Anesthesiology

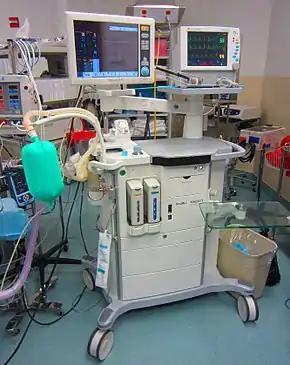
A typical anesthesia machine, which an anesthesiologist can use to store equipment, administer inhalational anesthetics, and properly ventilate an anesthetized patient

Throughout human history, efforts have been made by almost every civilization to mitigate pain associated with surgical procedures, ranging from techniques such as acupuncture or phlebotomy to administration of substances such as mandrake, opium, or alcohol. However, by the mid-nineteenth century the study and administration of anesthesia had become far more complex as physicians began experimenting with compounds such as chloroform and nitrous oxide, albeit with mixed results. On October 16, 1846, a day that would thereafter be referred to as "Ether Day", in the Bullfinch Auditorium at Massachusetts General Hospital, which would later be nicknamed the "Ether Dome", New England Dentist William Morton successfully demonstrated the use of diethyl ether using an inhaler of his own design to induce general anesthesia for a patient undergoing removal of a neck tumor. Reportedly, following the quick procedure, operating surgeon John Warren affirmed to the audience that had gathered to watch the exhibition, "Gentlemen, this is no humbug!", although this report has been disputed.